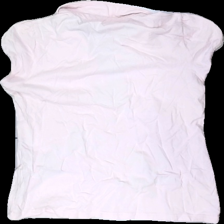
View: back
Type: T-shirt
Category: Ladies
Brand: Not in the list
Brand text on label: Nubmer one
Colors: Pink
Material: 100% Cotton
Cut: Tight
Size: 48
Season: Summer
Stains: Minor
Price range: <50
Recommended usage: Recycle